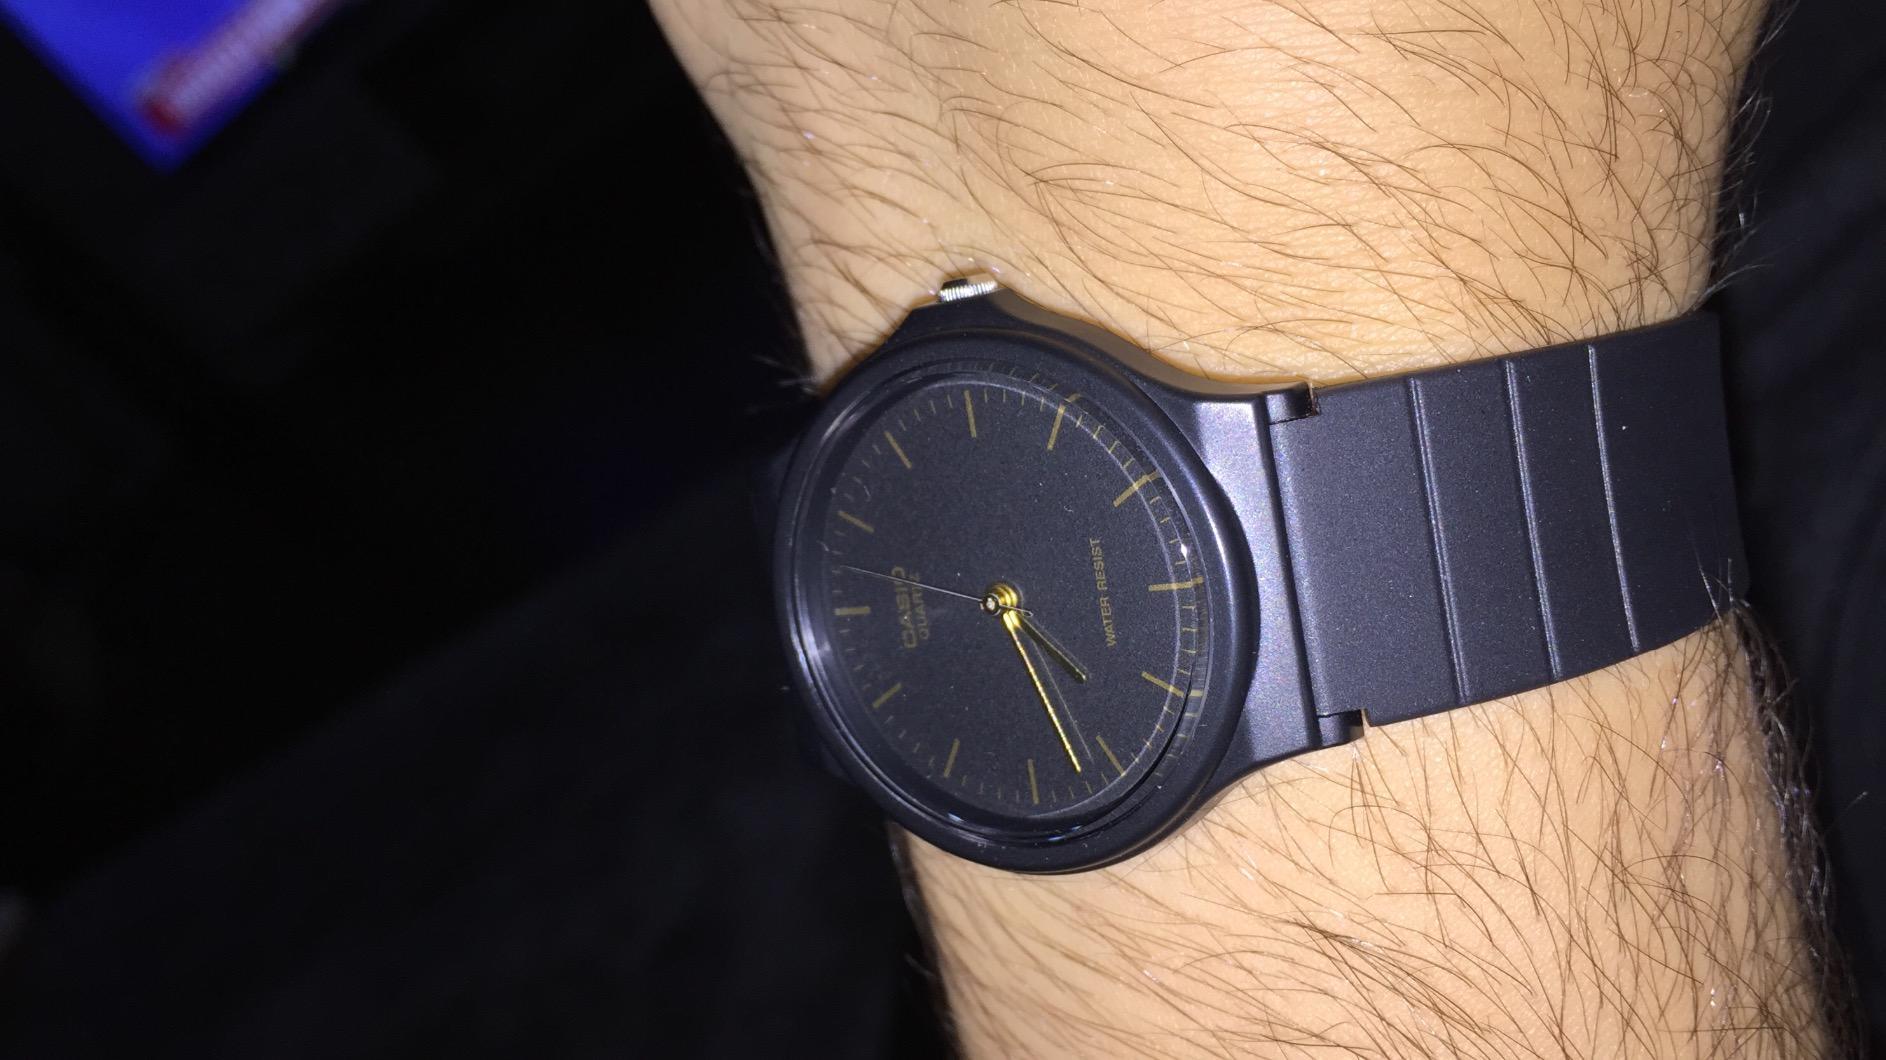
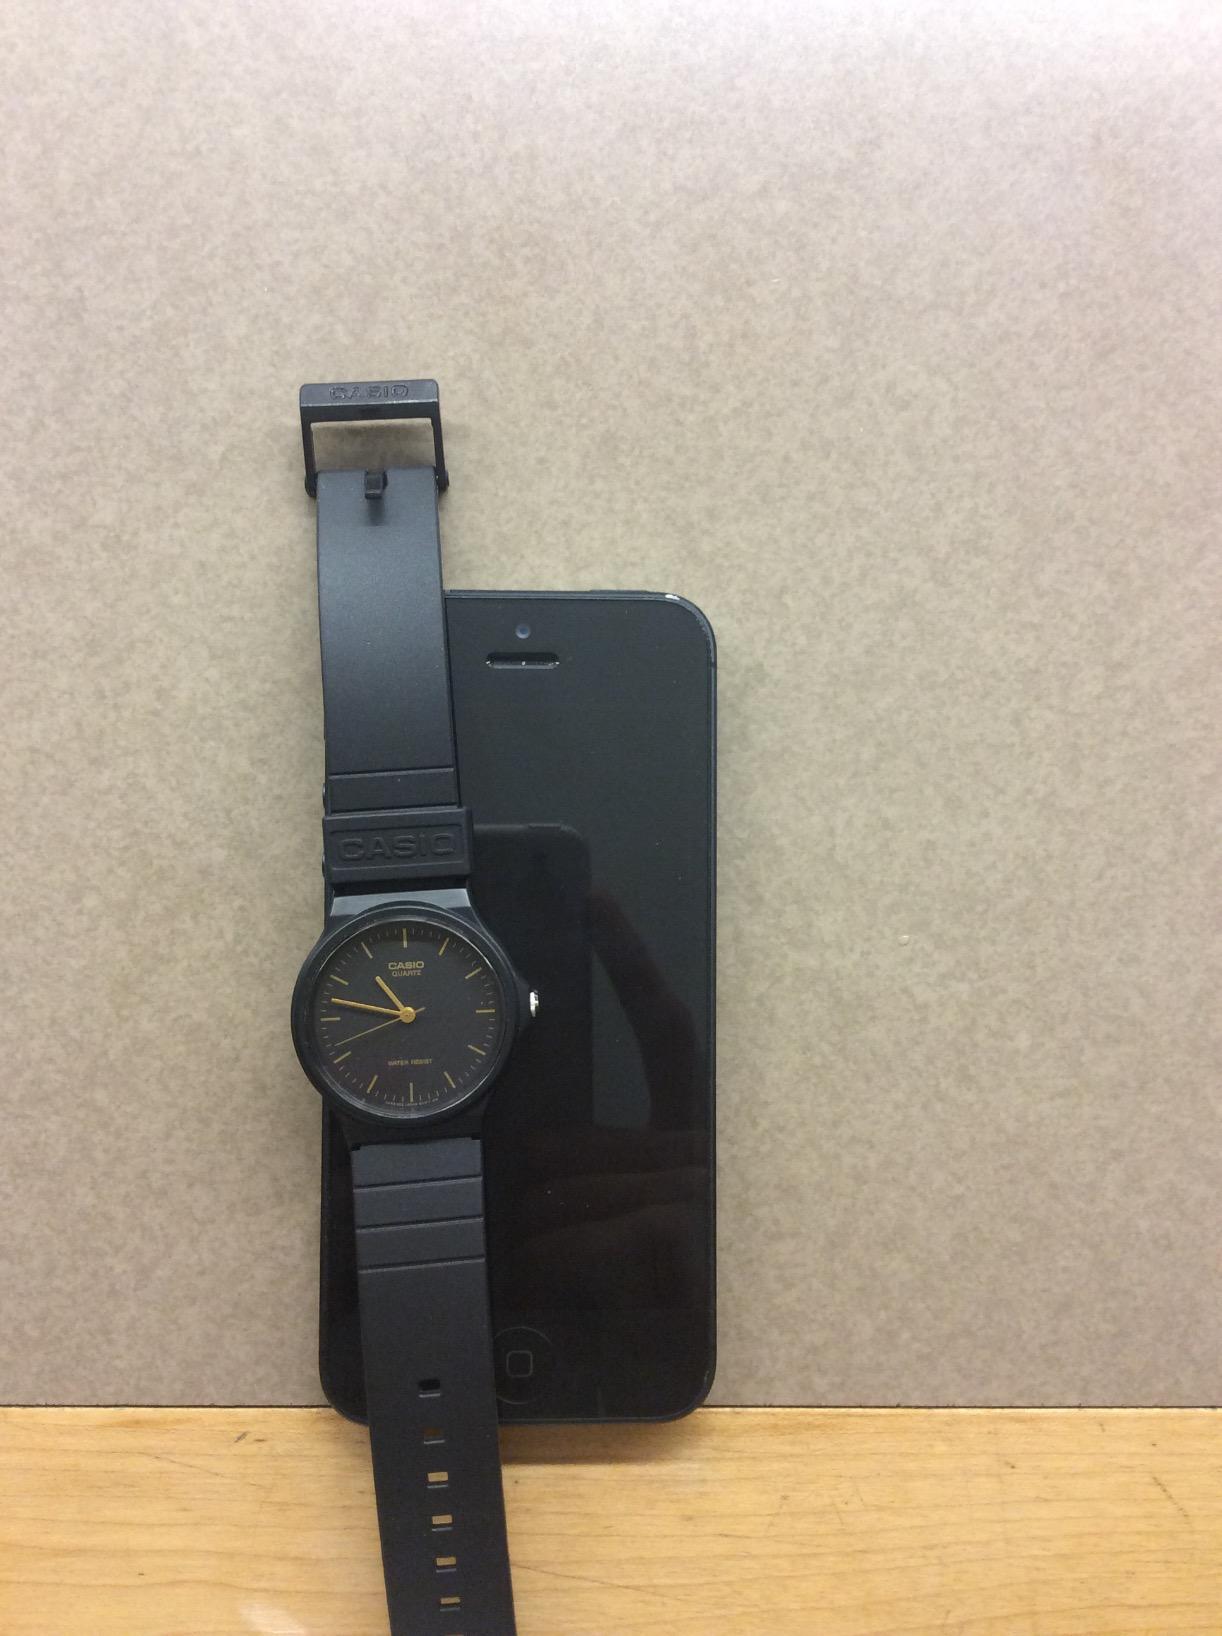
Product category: accessories_watch
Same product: yes